Political aspects of Islam

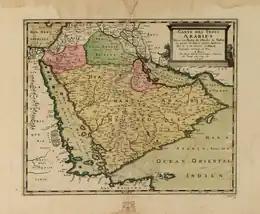
Non-Islamic testimonies about Muhammad's life describe him as the leader of the Saracens, believed to be descendants of Ishmael, that lived in the Roman-era provinces of "Arabia Petraea" (West) and "Arabia Deserta" (North).

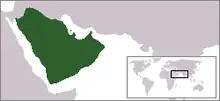
Arabia united under Muhammad's rule (7th century CE) according to traditional accounts

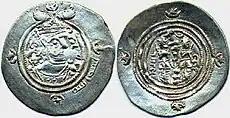
Sasanid style coins in circulation during Rashidun, (Pahlavi scripts, crescent-star, fire altar, depictions of Khosrow II, "bismillāh" in margin). Unlike known historical figures such as Ibn Zubayr and Mu'awiya I, there are no coins minted in the names of caliphs titled rashidun that could be evidence of official dominancy.

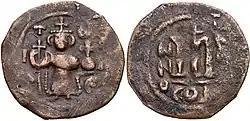
A "Pseudo-Byzantine" coin with depictions of the Byzantine Emperor Constans II holding the cross-tipped staff and "globus cruciger". There was no specific Islamic-religious identity and political stance with sharp boundaries in the early Islamic period.

Early Islam arose within the historical, social, political, economic, and religious context of Late Antiquity in the Middle East, in the life and times of the Islamic prophet Muhammad and his successors.